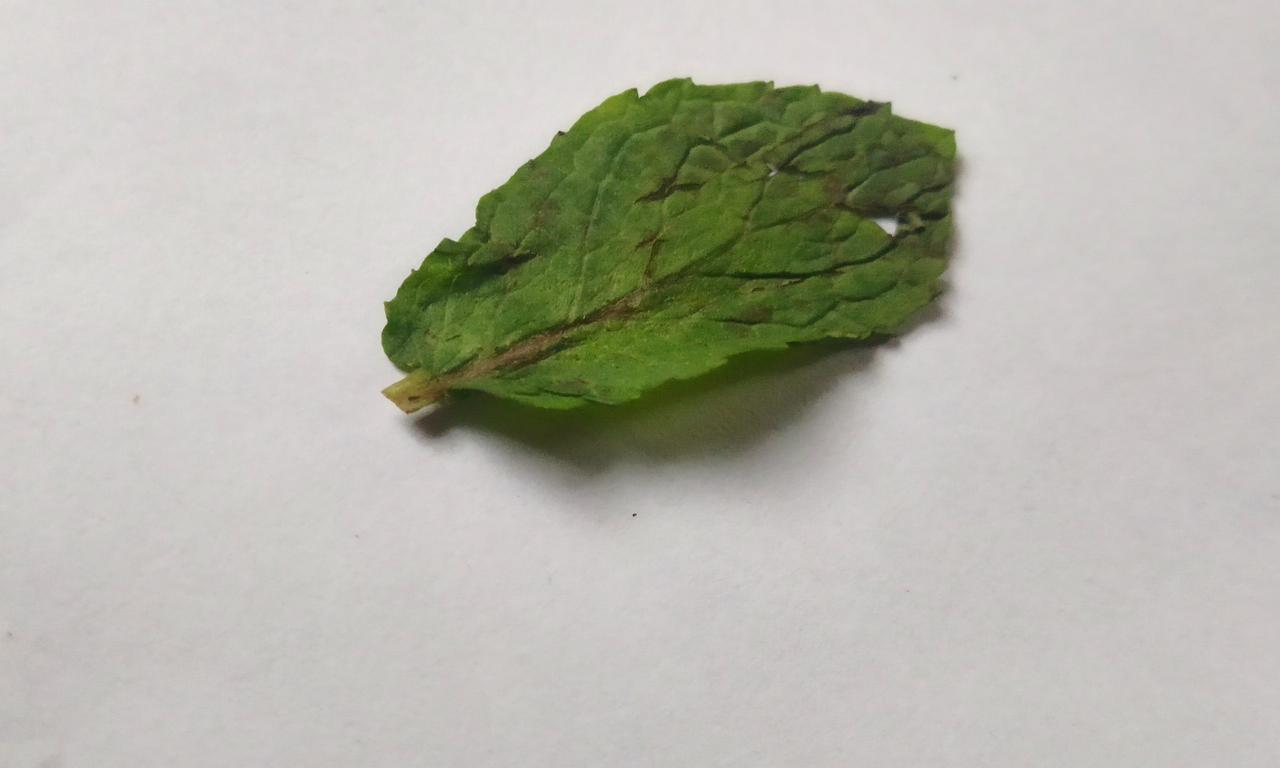
Label: Spoiled